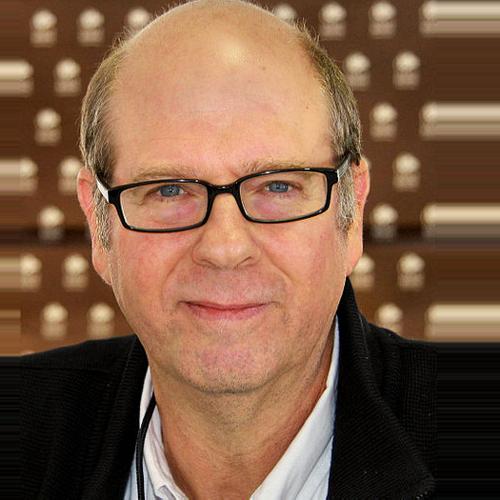
Age: 60